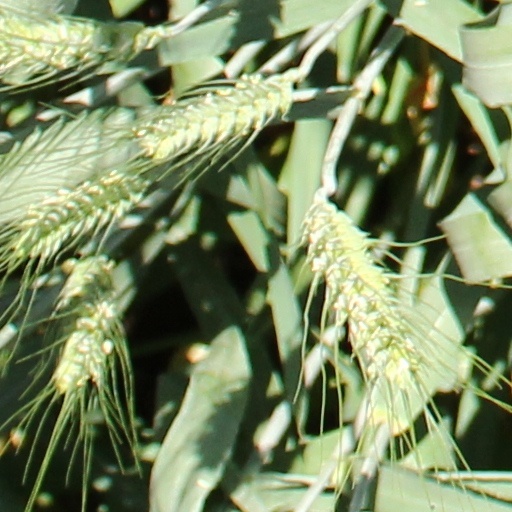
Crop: wheat